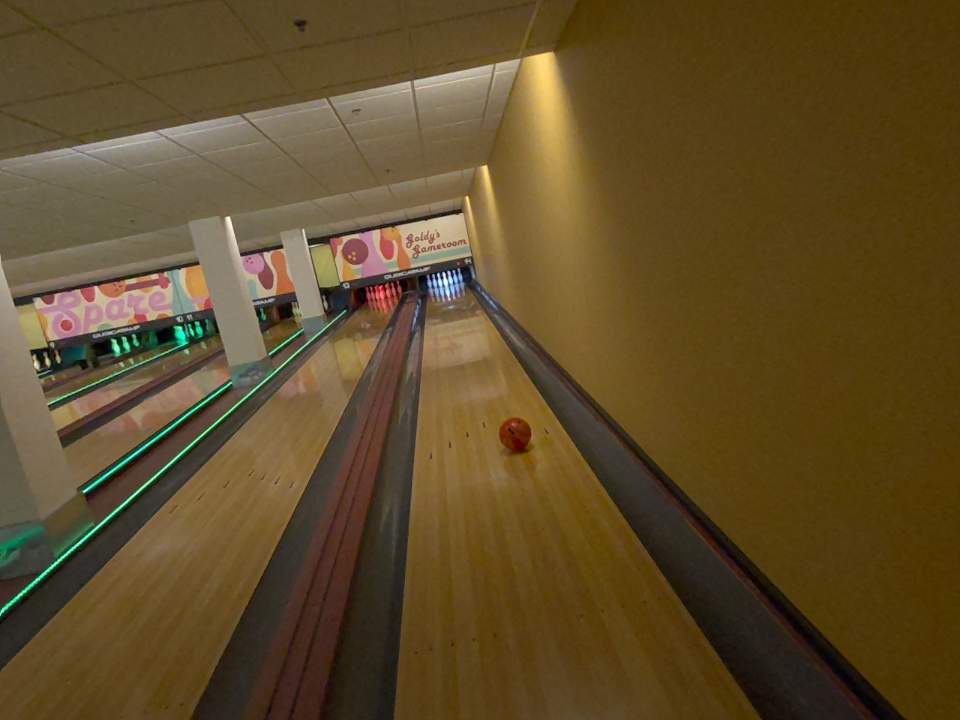
Object: bowling_ball